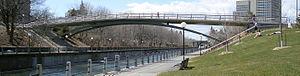
Passerelle Corktown à Ottawa, Canada